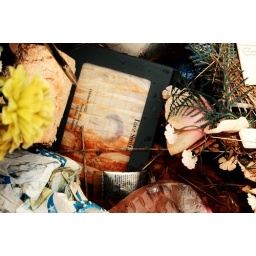
I found a clearing in a field today that was covered in thrown out funeral flowers and papers.